An Experiment on a Bird in the Air Pump

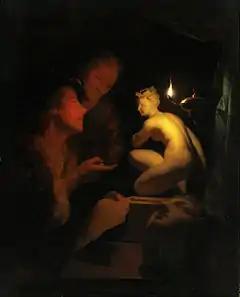
Candlelit scene (here with an oil lamp) by Godfried Schalcken, c. 1690

During his apprenticeship and early career Wright concentrated on portraiture. By 1762, he was an accomplished portrait artist, and his 1764 group portrait "James Shuttleworth, his Wife and Daughter" is acknowledged as his first true masterpiece. Benedict Nicolson suggests that Wright was influenced by the work of Thomas Frye; in particular by the 18 bust-length mezzotints which Frye completed just before his death in 1762. It was perhaps Frye's candlelight images that tempted Wright to experiment with subject pieces. Wright's first attempt, "A Girl reading a Letter by Candlelight with a Young Man looking over her shoulder" from 1762 or 1763, is a trial in the genre, and is fetching though uncomplicated.